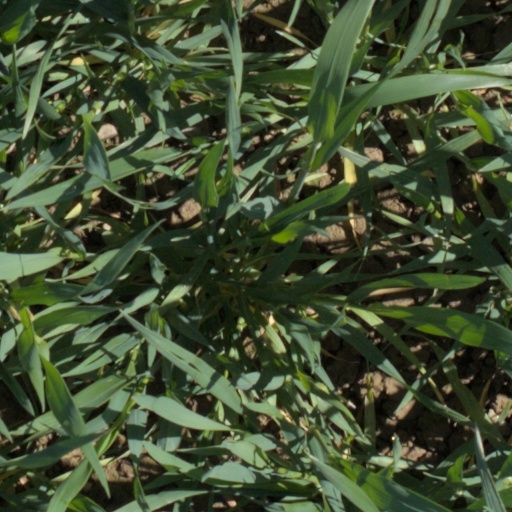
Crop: wheat